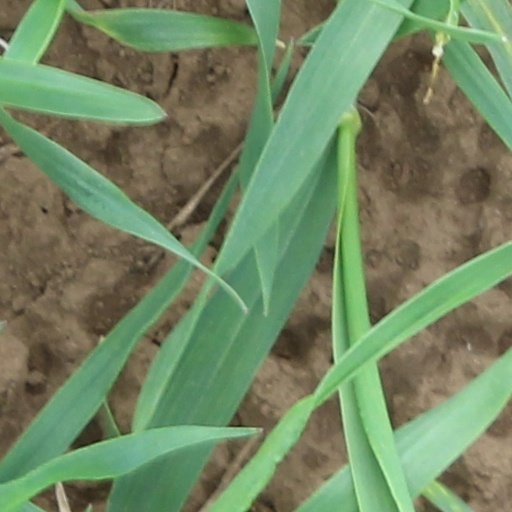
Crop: wheat